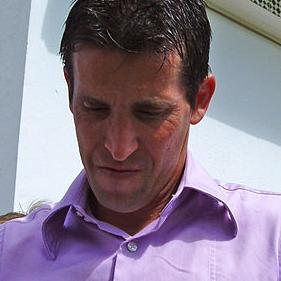
Age: 40